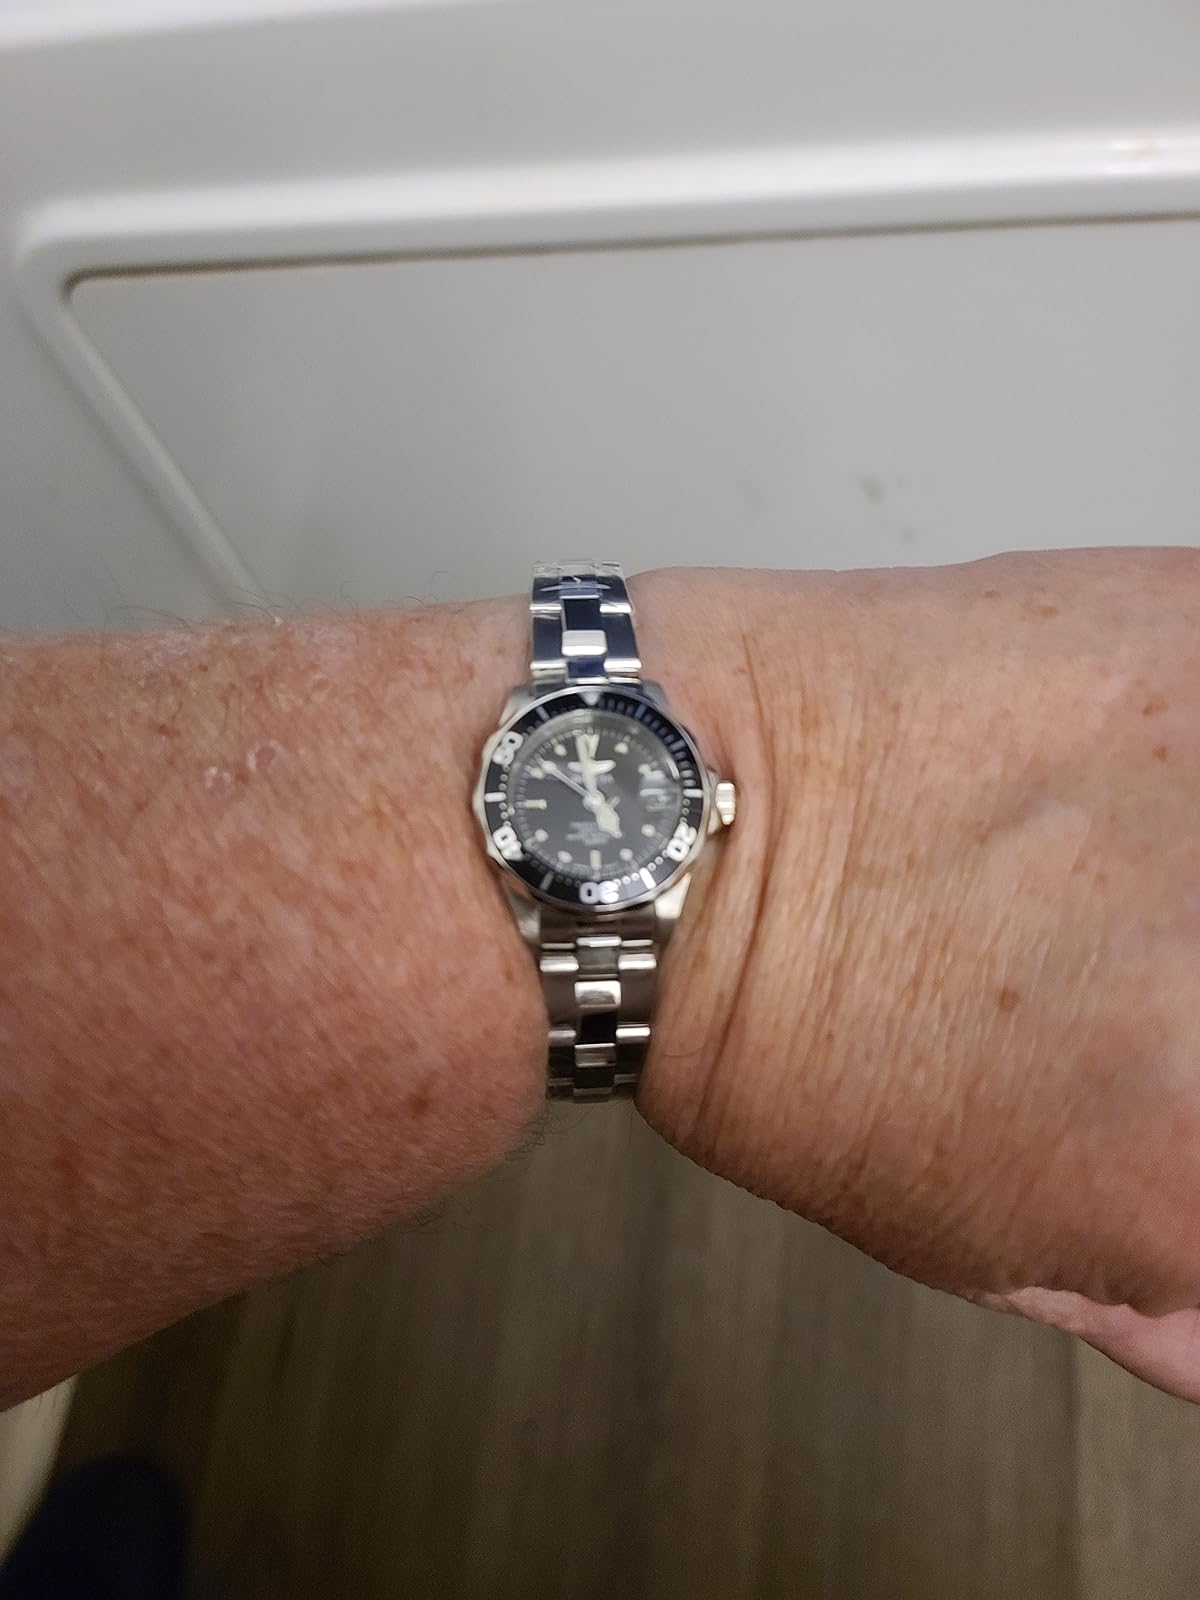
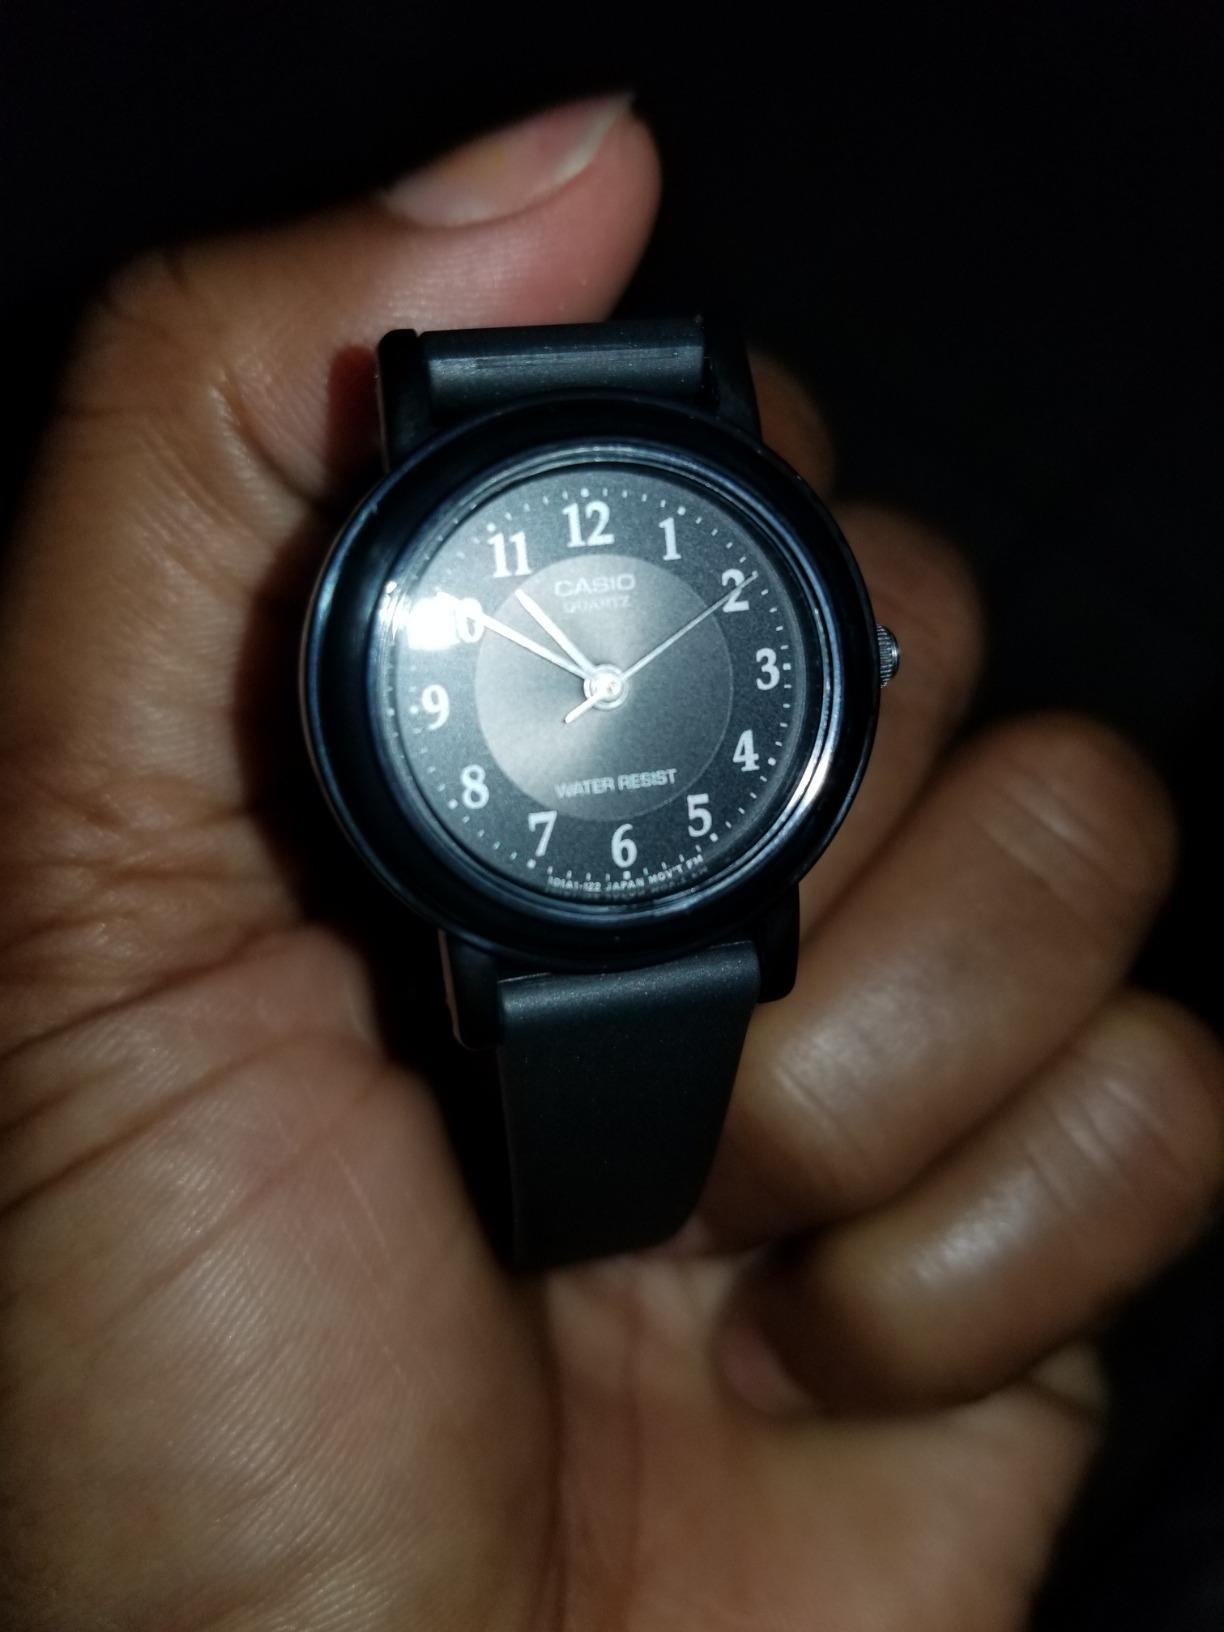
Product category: accessories_watch
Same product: no